Mizrahi Jewish cuisine

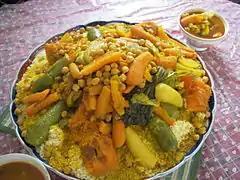
"Couscous" with vegetables and chickpeas

Mizrahi cuisine makes liberal use of cumin, pepper, sesame seeds, and various spices common to all Middle-Eastern cuisines. Saffron, a staple of Sephardic cuisine, is also featured in certain Mizrahi dishes.